Dorothy Runk Mennen

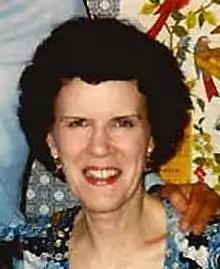
Dorothy Runk Mennen

Dorothy Runk Mennen (July 17, 1915 – February 20, 2011) was a pioneer in the creation of a voice curriculum for the university training of theatre actors and professional performers. She was also a prolific author regarding the training of the voice and Professor Emerita of Theatre at Purdue University.